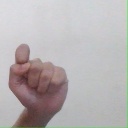
अक्षर: घ